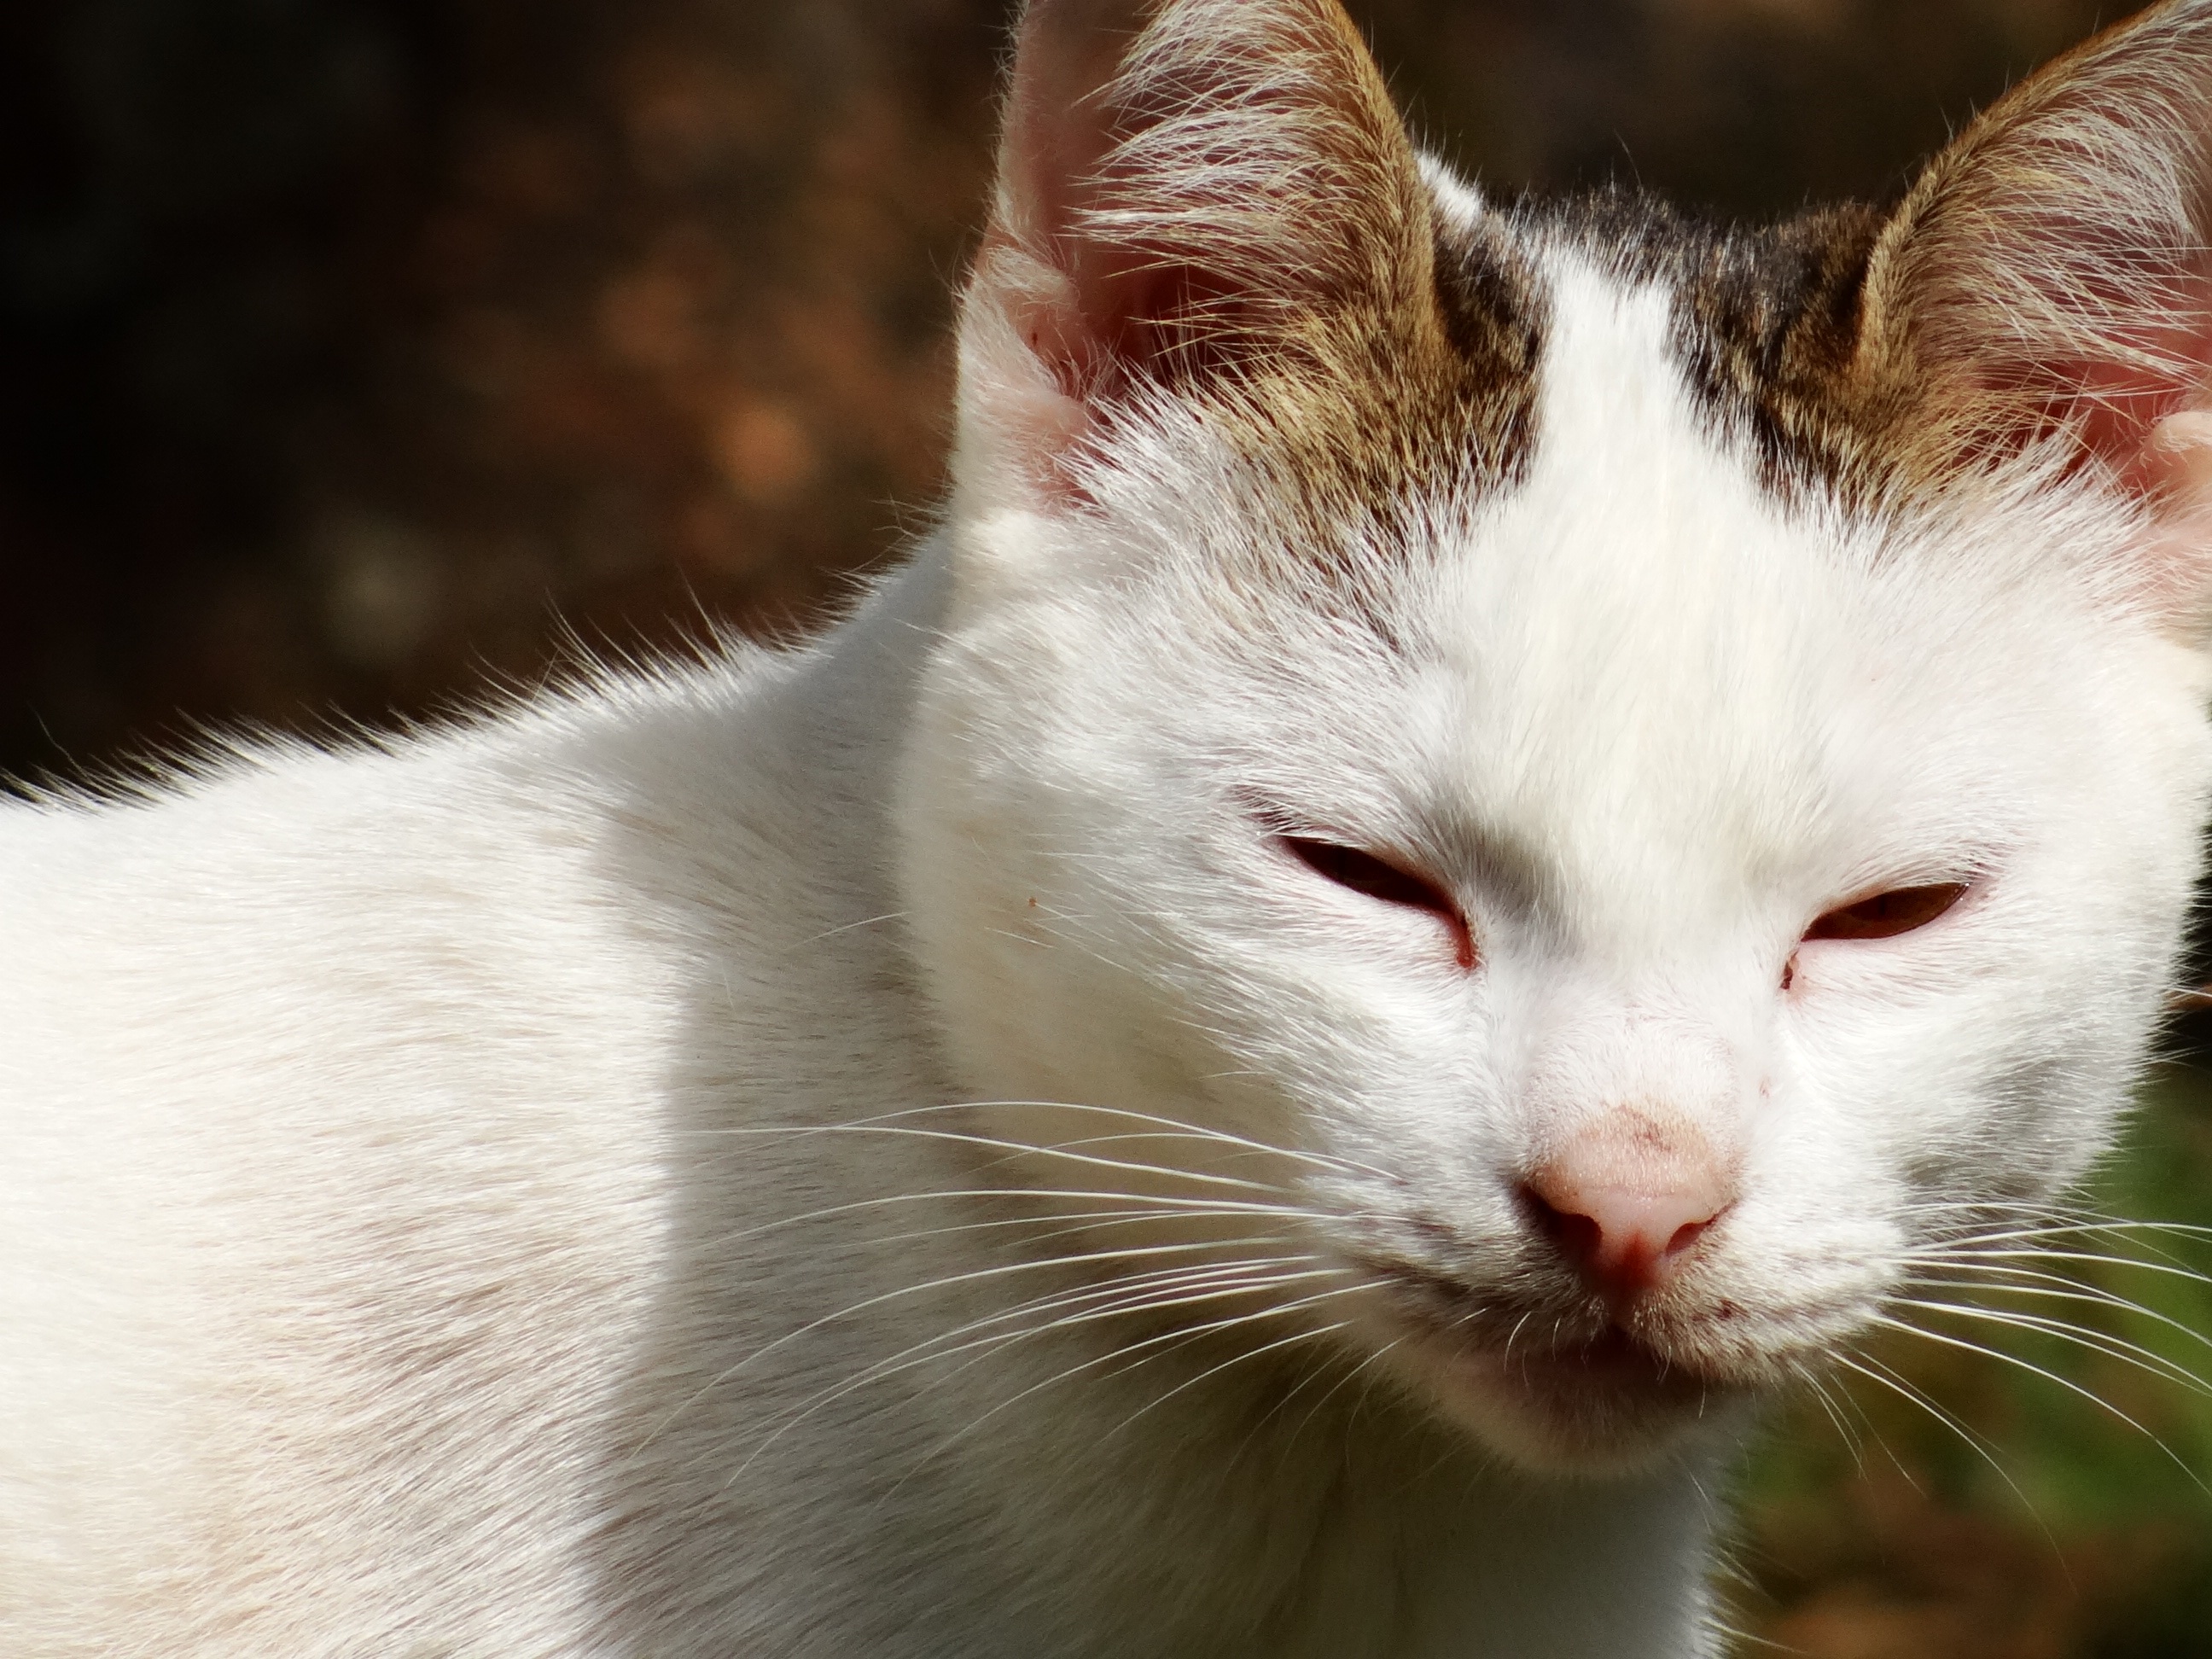
white, animal, pet, kitten, cat, feline, mammal, lonely, yawn, close up, nose, whiskers, eye, skin, vertebrate, organ, cat face, cat's eyes, feline look, feline stopped, tuned, small to medium sized cats, cat like mammal